Newark Liberty International Airport

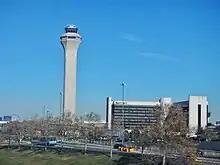
Newark Liberty International Airport's air traffic control tower next to the Marriott Hotel in November 2014

The airport covers and has three runways and one helipad: